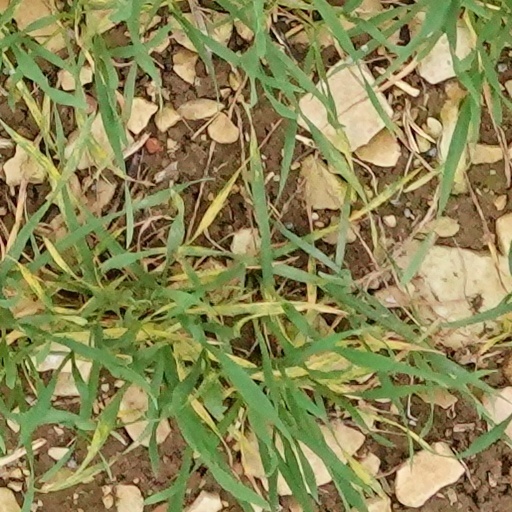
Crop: wheat